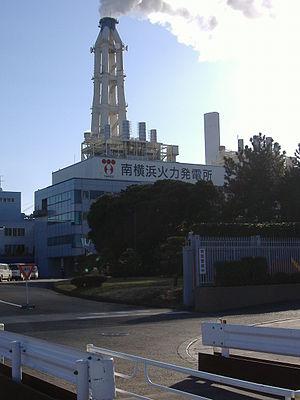
La centrale thermique de Minami-Yokohama est une centrale thermique située à Yokohama dans la préfecture de Kanagawa. Elle est exploitée par la société TEPCO et à une capacité électrique de 1 150 MWe. Elle était la première centrale thermique japonaise à utiliser du gaz naturel liquéfié lors de son ouverture en avril 1970.
The Tokyo Electric Power Company, Incorporated, plus connue sous l'appellation Toden ou encore TEPCO, est une multinationale japonaise. Elle était, avant sa nationalisation, le plus grand producteur privé mondial d'électricité. La compagnie exploite principalement des centrales thermiques et 3 centrales nucléaires. D'autre part, elle dispose de centrales hydroélectriques, de parcs éoliens et d'une centrale géothermique. En raison du coût exorbitant de la catastrophe de Fukushima, centrale dont TEPCO était l'exploitant, la compagnie a été nationalisée.